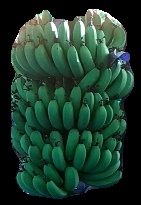
Variety: pachbale
Grade: grade1